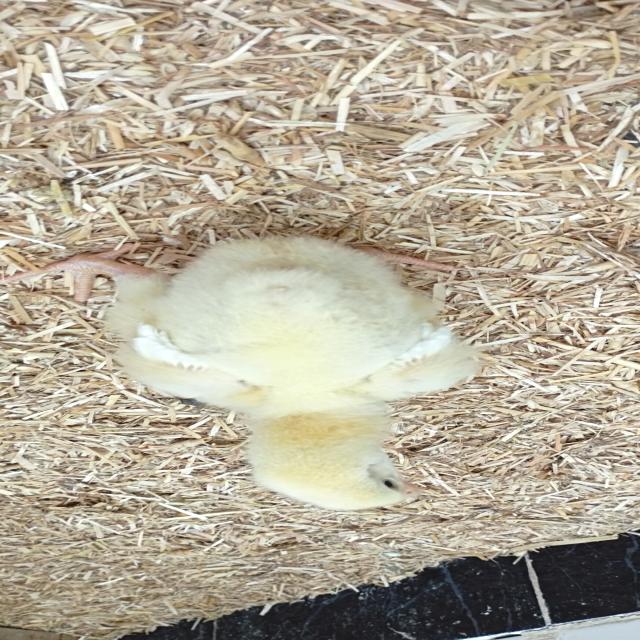
Weight: 181 g